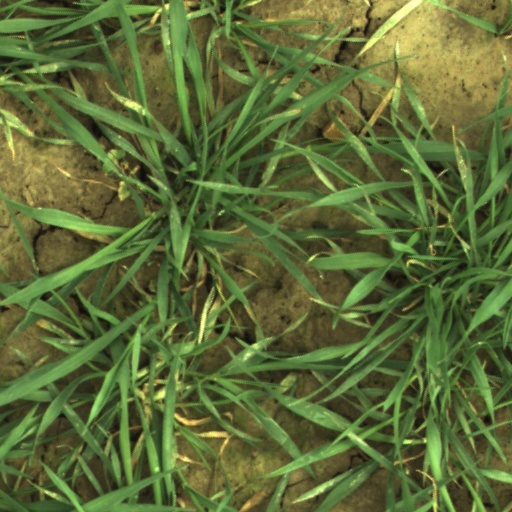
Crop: wheat